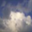
Label: cloud